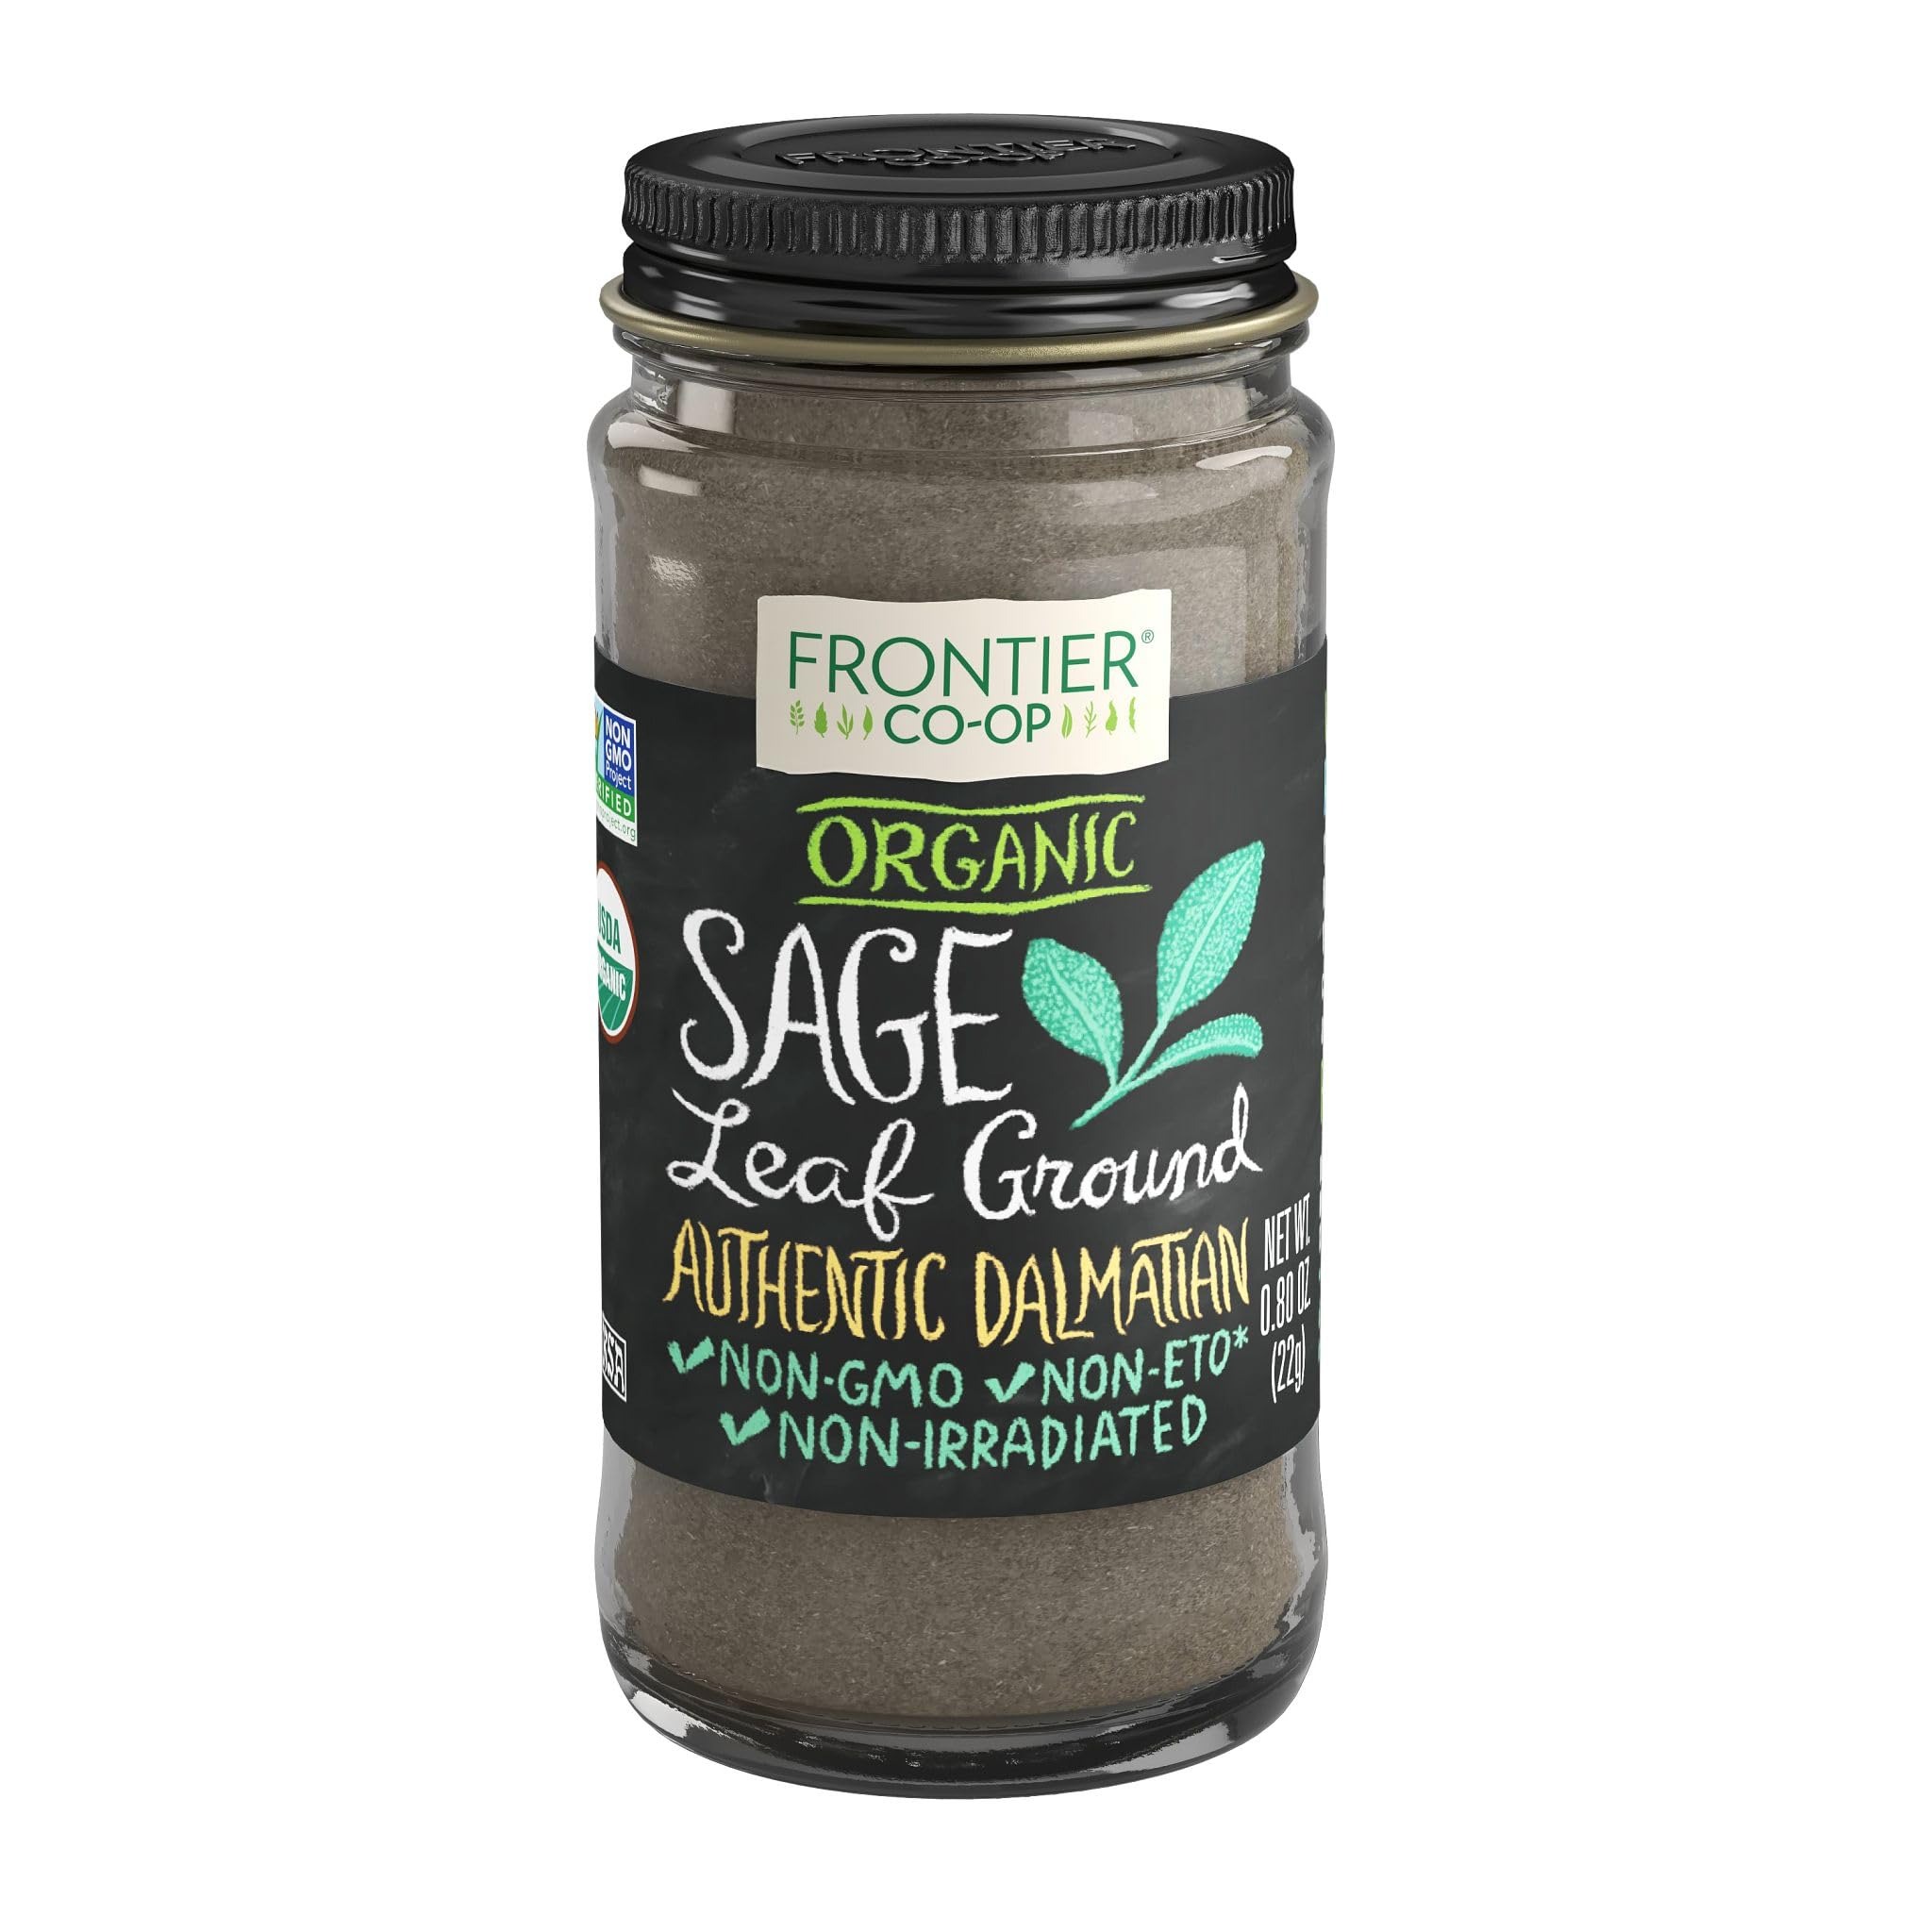
Item Name: Frontier Organic Sage Leaf Spice - Ground - 0.8 Ounces
Bullet Point 1: Non-GMO
Bullet Point 2: Non-ETO
Bullet Point 3: Non-irradiated
Bullet Point 4: USDA organic
Bullet Point 5: Non-GMO project verified
Value: 0.8
Unit: Ounce

Price: 6.49